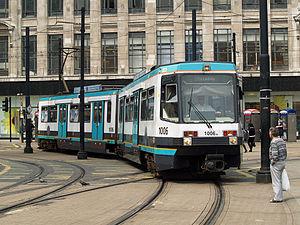
Manchester [manʃɛstœʁ] est une ville du Royaume-Uni située dans le comté métropolitain du Grand Manchester. Elle a le statut de cité depuis 1853 et compte 545 500 habitants en 2017, avec une population urbaine de 3,2 millions. Elle est parfois considérée comme la « deuxième ville d’Angleterre » grâce à son importance économique, culturelle et sportive, bien que sa superficie et sa population ne lui permettent pas de détrôner Birmingham. Manchester est catégorisée comme une ville « bêta » par Le GaWC. Ses habitants s'appellent les Mancuniens. La ville est au cœur d'une grande agglomération de plus de deux millions et demi d'habitants dont les villes principales sont : Bury, Bolton, Rochdale, Oldham, Ashton-under-Lyne, Stockport, Salford, Altrincham, Wigan. Le nom de « Manchester » est utilisé aussi bien pour désigner l'agglomération que la ville en tant que telle.